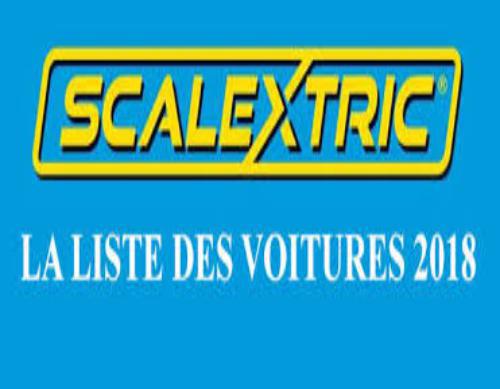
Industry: Transportation